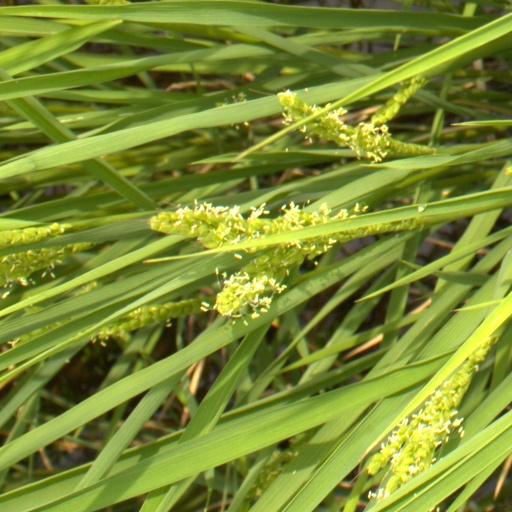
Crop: rice